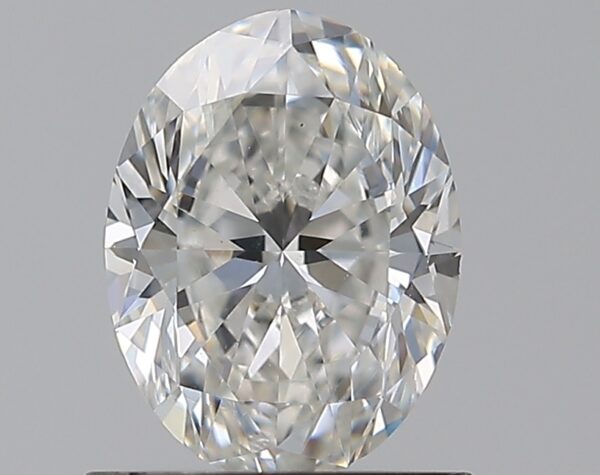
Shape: oval
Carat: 0.9
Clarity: VS2
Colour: G
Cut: EX
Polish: EX
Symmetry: EX
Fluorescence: N
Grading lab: GIA
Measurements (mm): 7.27 x 5.42 x 3.42